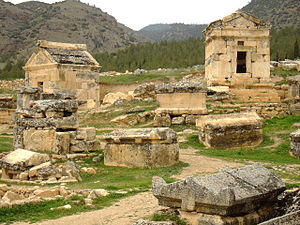
Nekropol
Nekropol i den antikke græske by Hierapolis i Frygien
Nekropol eller nekropolis kaldtes i